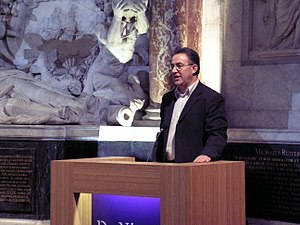
Ahmed Aboutaleb / Karriere
Ahmed Aboutaleb in 2006
Ahmed Aboutaleb er en hollandsk-marokkansk politiker. Han er pr. 2008 viceminister for sociale forhold og arbejdsmarkedet i regeringen Balkenende IV.